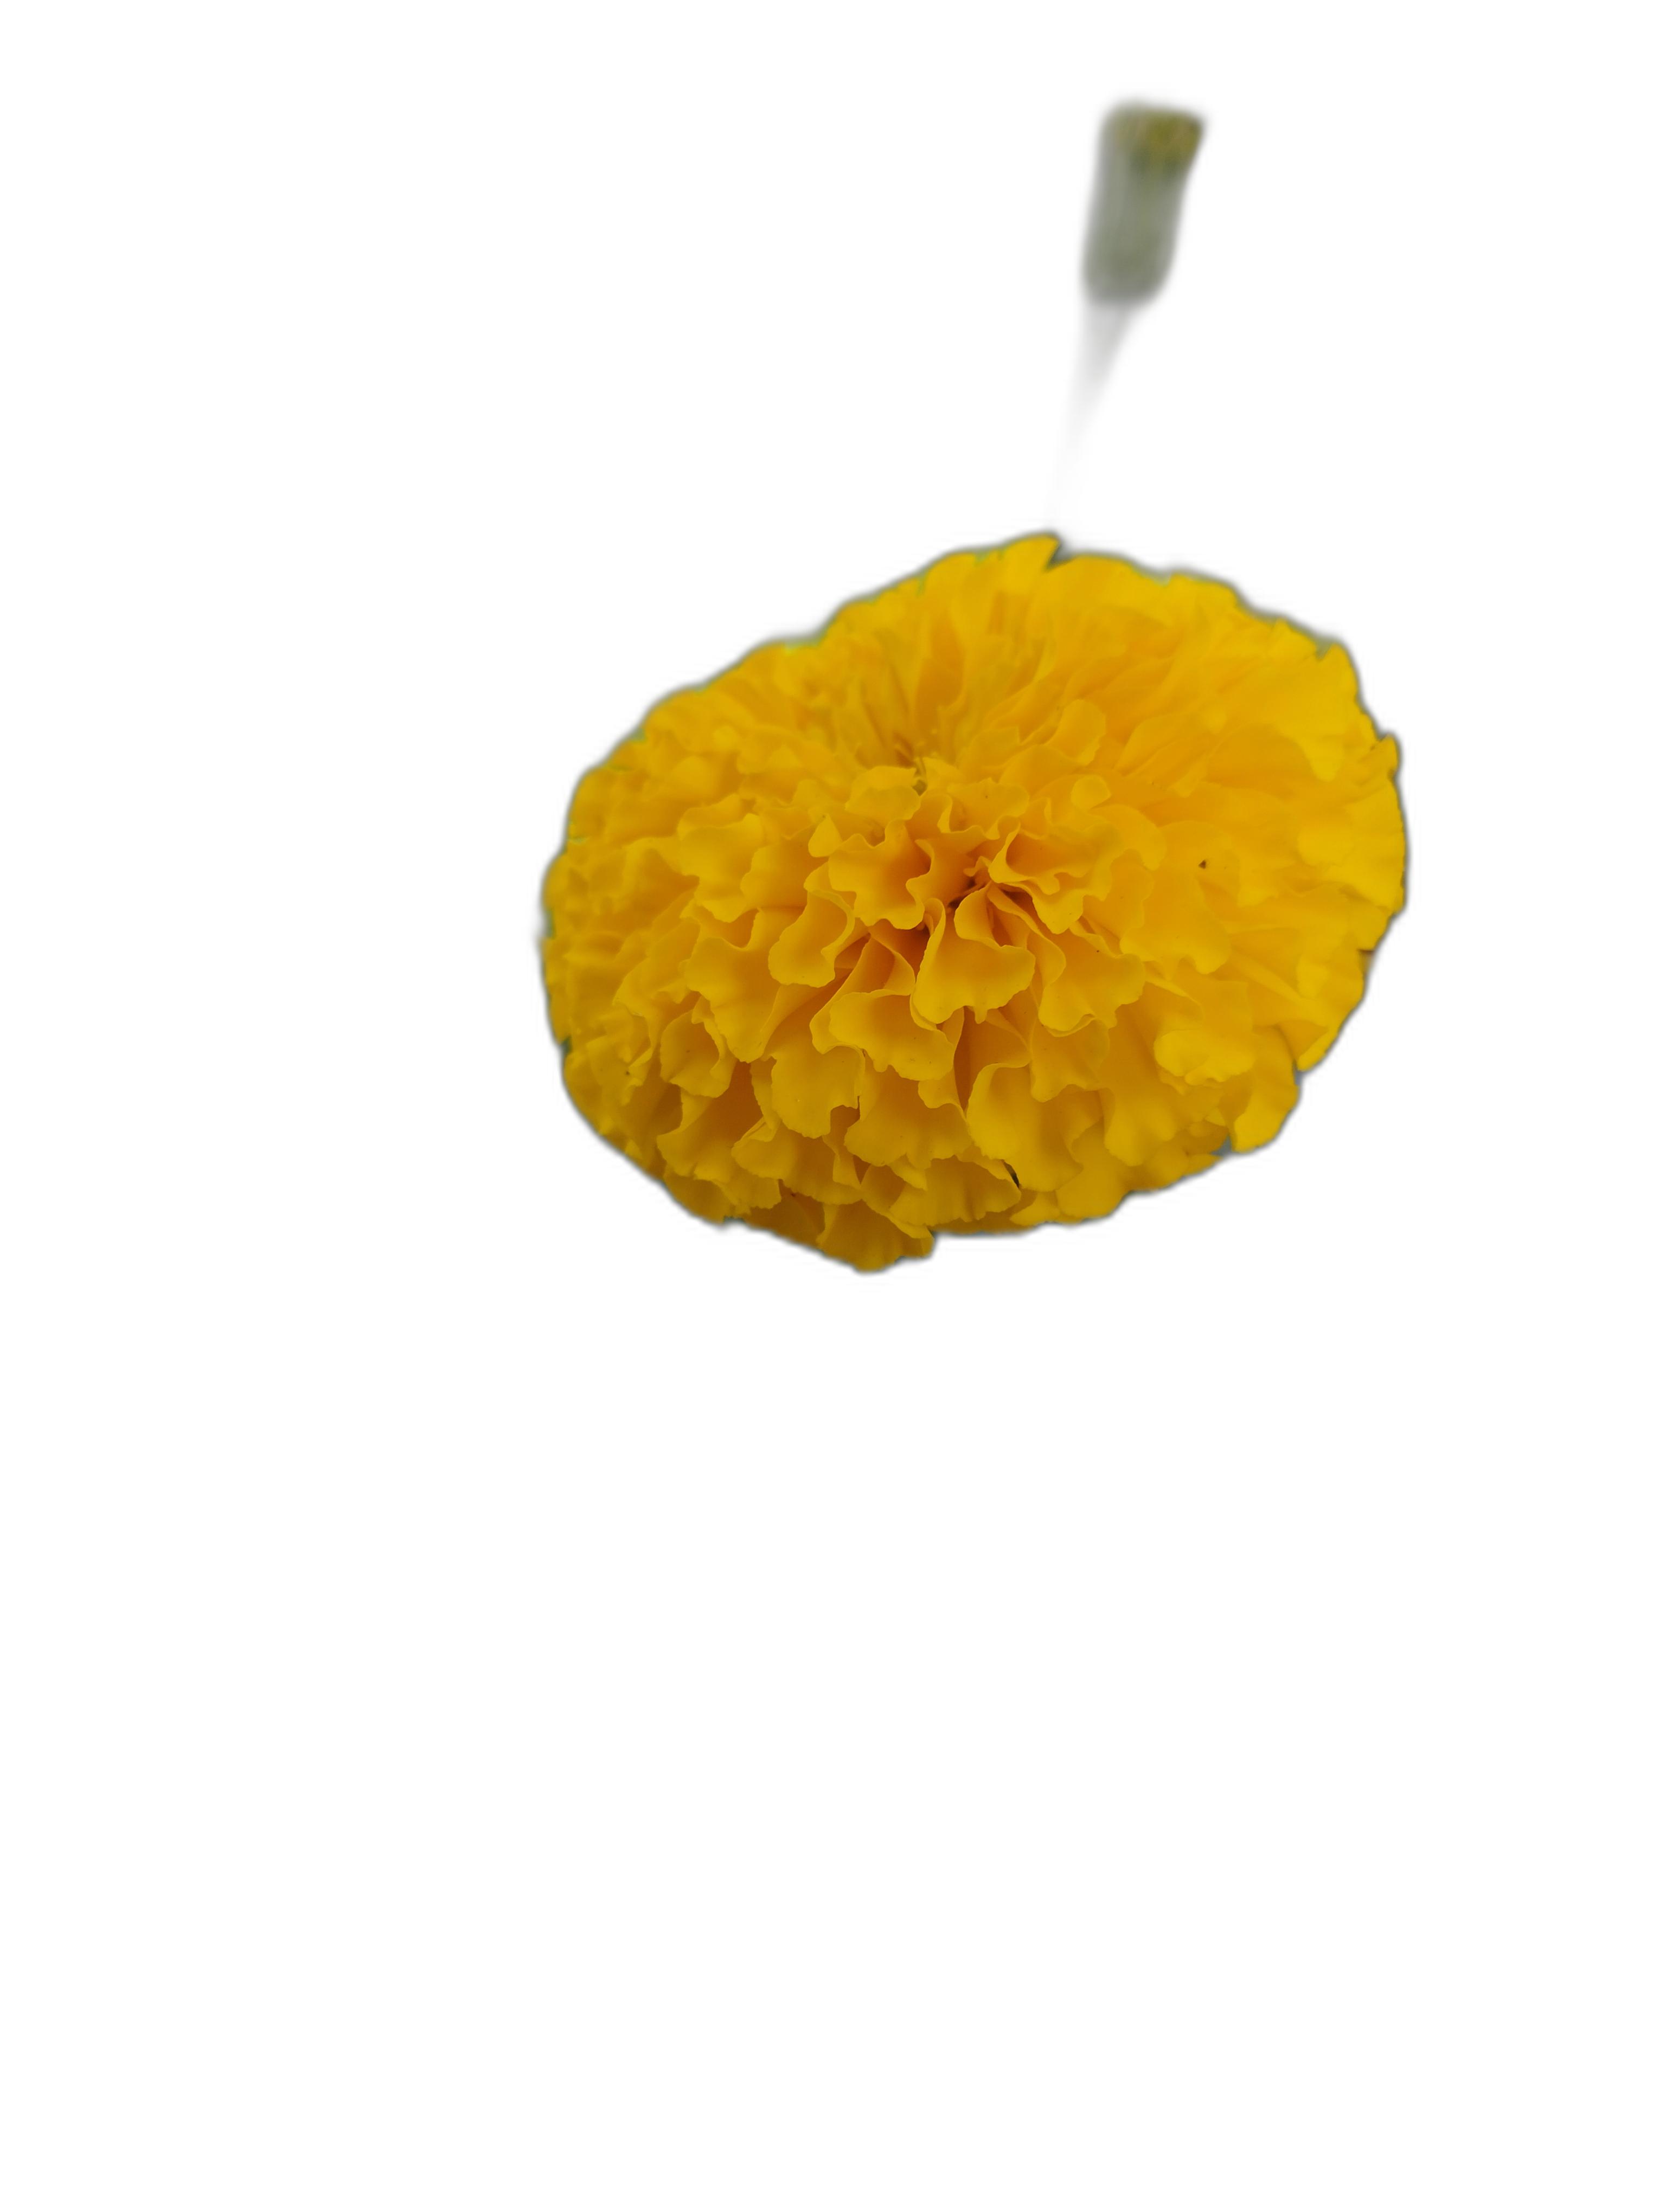
Label: Marigold